Pitcairn Aircraft Company

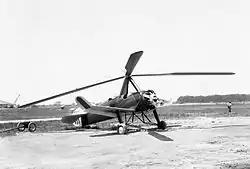
PCA-2

The first aircraft, a Pitcairn PA-1 Fleetwing, was built at the Bryn Athyn field. In 1927, Pitcairn brought aboard a friend and designer from his apprenticeship days at Curtiss Aeroplane and Motor Company, Agnew E. Larsen. Larsen left the Thomas-Morse Aircraft company to join Pitcairn. In June 1927, the state of the art Wright Whirlwind powered Pitcairn PA-5 Mailwing was introduced for airmail service. The plane proved popular and was bought by 13 other companies. In 1928, Pitcairn purchased a Cierva C.8W and the American manufacturing rights from Juan de la Cierva for his autogiro designs for $300,000. In 1929, Pitcairn formed a separate patent holding company to build autogiros, the Pitcairn-Cierva Autogiro Company, which was later renamed the Autogiro Company of America. Kellett autogyros competed with, and eventually licensed production rights from, Pitcairn-Cierva Autogiro Company for $300,000. As a part of the licensing agreement, Pitcairn used Cierva's copyrighted variant of the name Autogiro (capitalized and spelled with an i) as opposed to the currently more common spelling of autogyro which was initially used to bypass his copyright.